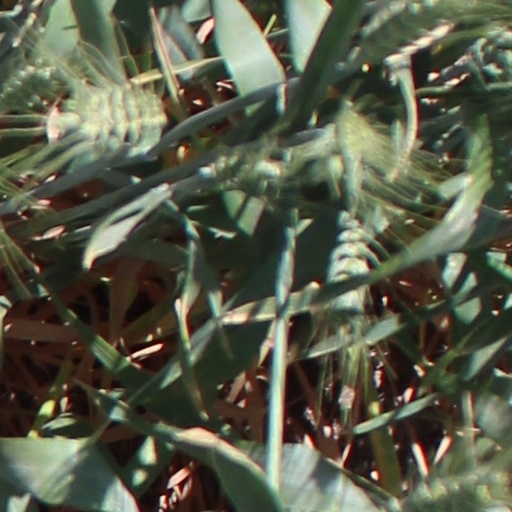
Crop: wheat